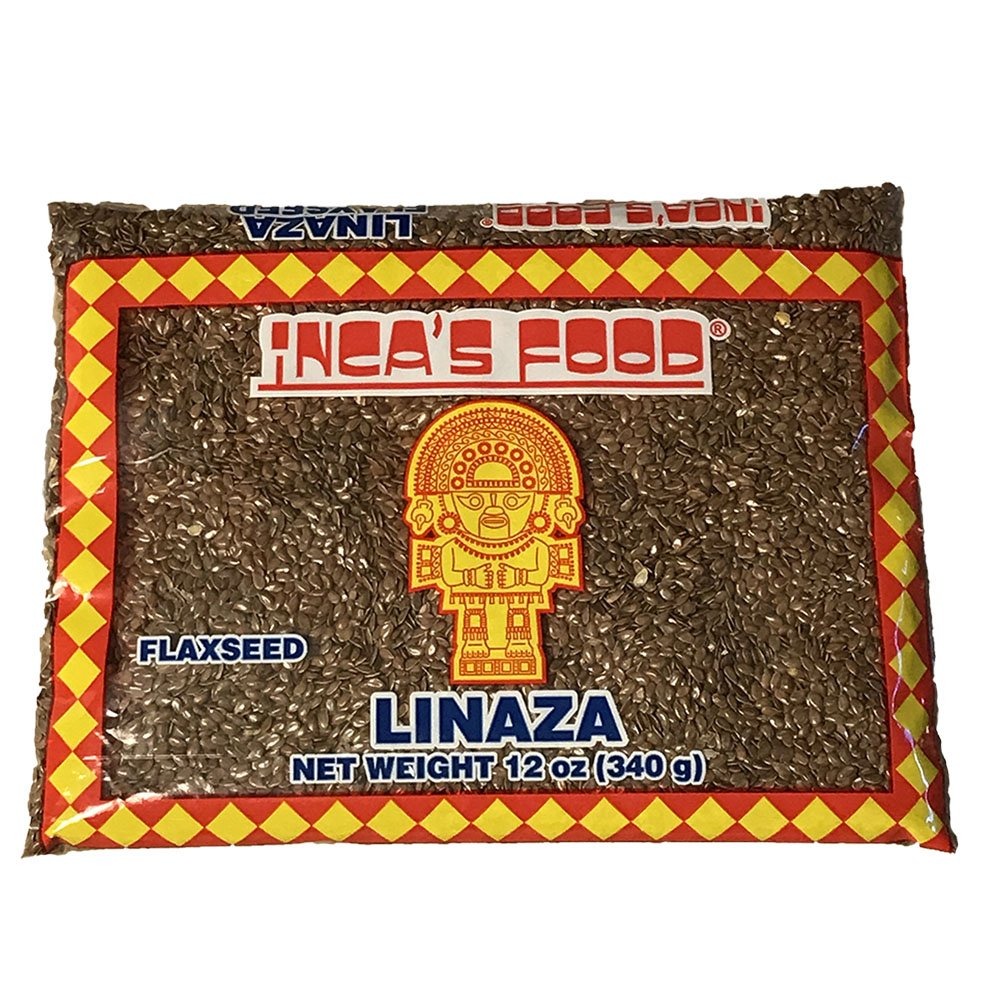
Item Name: Inca's Food Linaza Flaxseed (Linseed) Product of Peru 12oz
Bullet Point 1: Linaza
Bullet Point 2: Flaxseed
Bullet Point 3: Inca's Food Product of Peru
Bullet Point 4: 12 oz (340 g)
Bullet Point 5: 100 percent natural
Product Description: Linaza - Linseed. Inca's Food - Product of Peru 100% Natural
Value: 12.0
Unit: Ounce

Price: 8.85